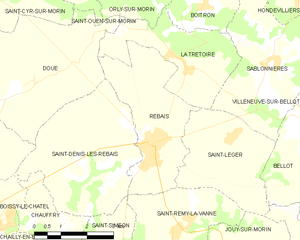
Carte des communes françaises Rebais